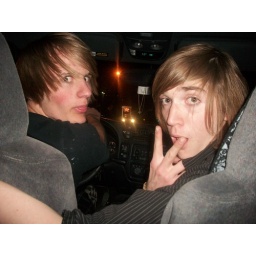
look in front of us..... theres a Big wheel truck right there and a red light lmao